Don't Play with Tigers

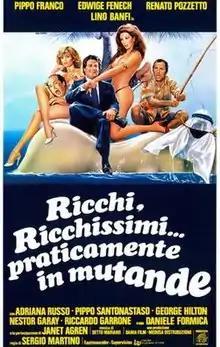
Italian theatrical release poster by Enzo Sciotti

Don't Play with Tigers (Italian: "Ricchi, ricchissimi... praticamente in mutande") is a 1982 Italian comedy film directed by Sergio Martino.